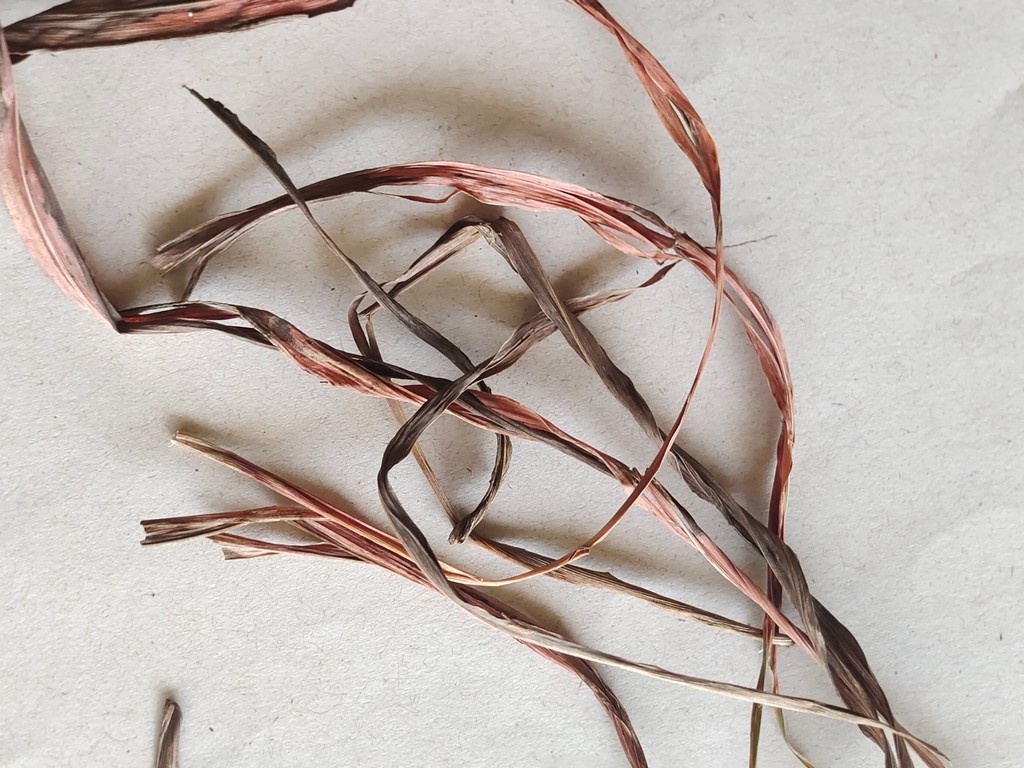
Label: Dried